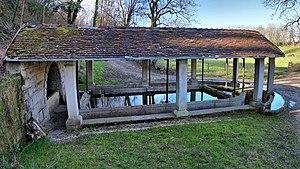
La fontaine-lavoir de Pénière
Maximilien Painchaux est un architecte bisontin né en 1796 à Besançon et mort en 1868.
Byans-sur-Doubs est une commune française située dans le département du Doubs, en région Bourgogne-Franche-Comté.